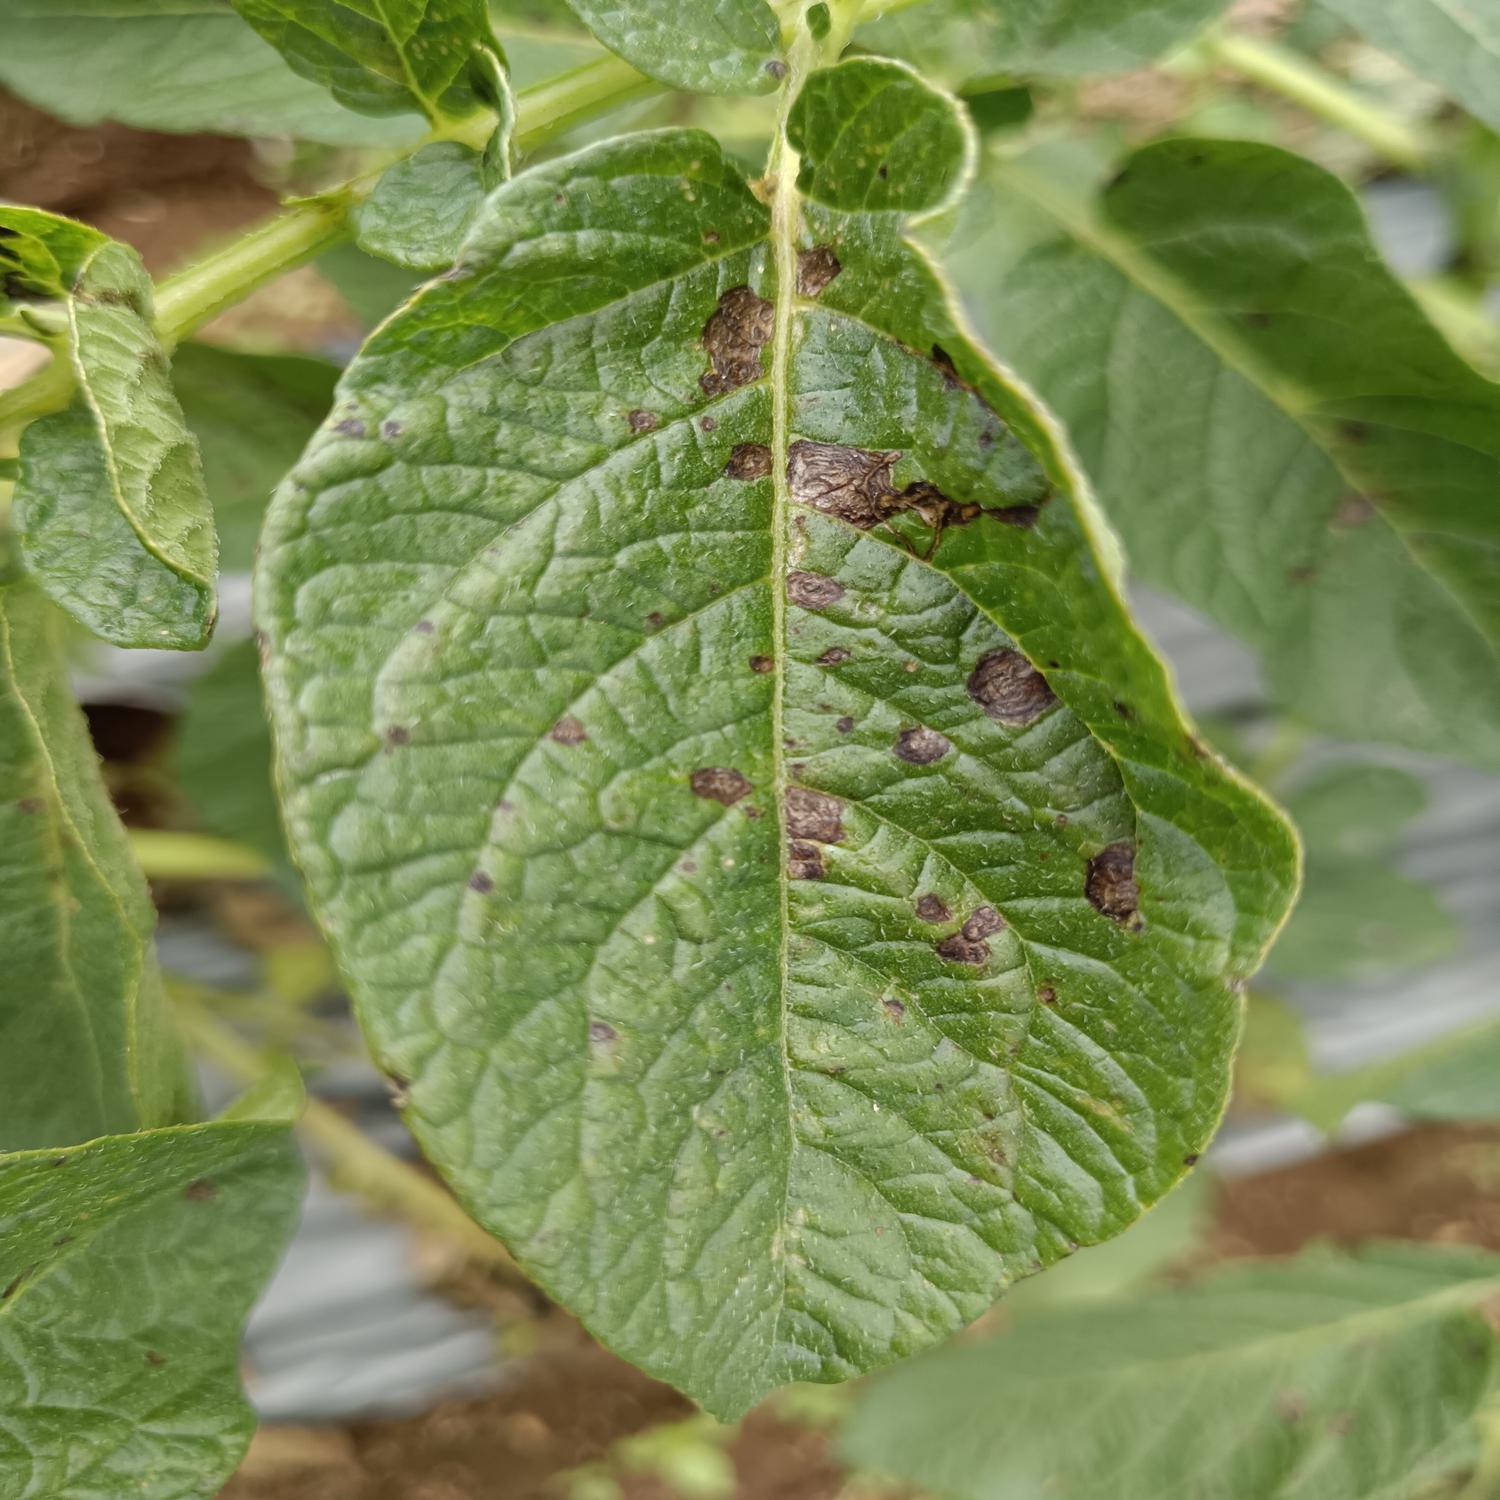
Label: Fungi